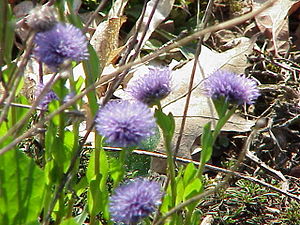
Kugleblomst-familien
Globularia trichosantha
Globularia trichosantha
Kugleblomst-familien bestod under det tidligere Cronquists system af arterne i slægten Kugleblomst. I det nuværende, fylogenetiske system klassificeres de under Vejbred-familien.